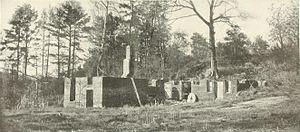
La bataille de Gaines's Mill, parfois connue comme la première bataille de Cold Harbor ou la bataille de la Chickahominy River, s'est déroulée le 27 juin 1862, dans le comté de Hanover, en Virginie, troisième bataille de la bataille des sept jours de la guerre de Sécession. Suite à l'échec de la bataille de Beaver Dam Creek de la veille, le général confédéré Robert E. Lee renouvelle ses attaques contre le flanc droit de l'armée de l'Union, relativement isolé sur le côté nord de la rivière Chickahominy. Là, le V corps du brigadier général Fitz John Porter a établi une solide ligne de défense derrière Boatswain's Swamp. La force de Lee doit lancer la plus grande attaque confédérée de la guerre, près de 57000 hommes en six divisions. Le V corps renforcé de Porter tient fermement l'après-midi alors que les confédérés attaquent de façon décousue, d'abord avec la division du major général A. P. Hill, puis avec celle du major général Richard S. Ewell, subissant de lourdes pertes. L'arrivée du commandement du major général Stonewall Jackson est retardée, empêchant la concentration totale de la force confédérée avant la réception des renforts du VI corps par Porter.